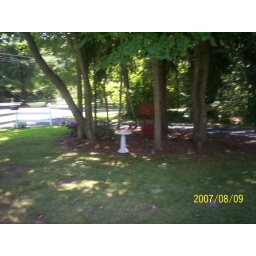
the driveway winds around this copse of trees, the road is at the fence